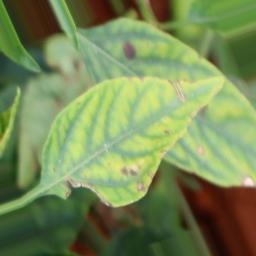
Label: nutritional